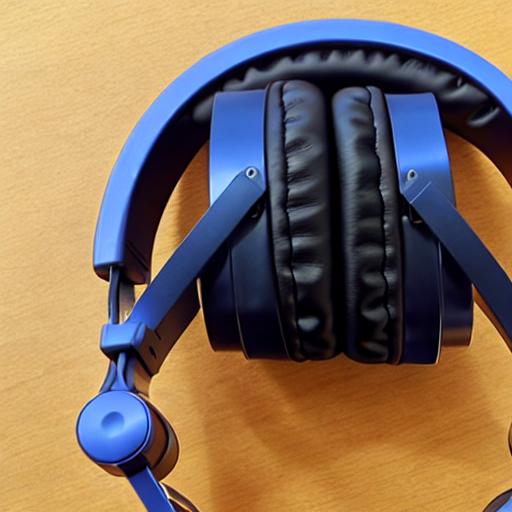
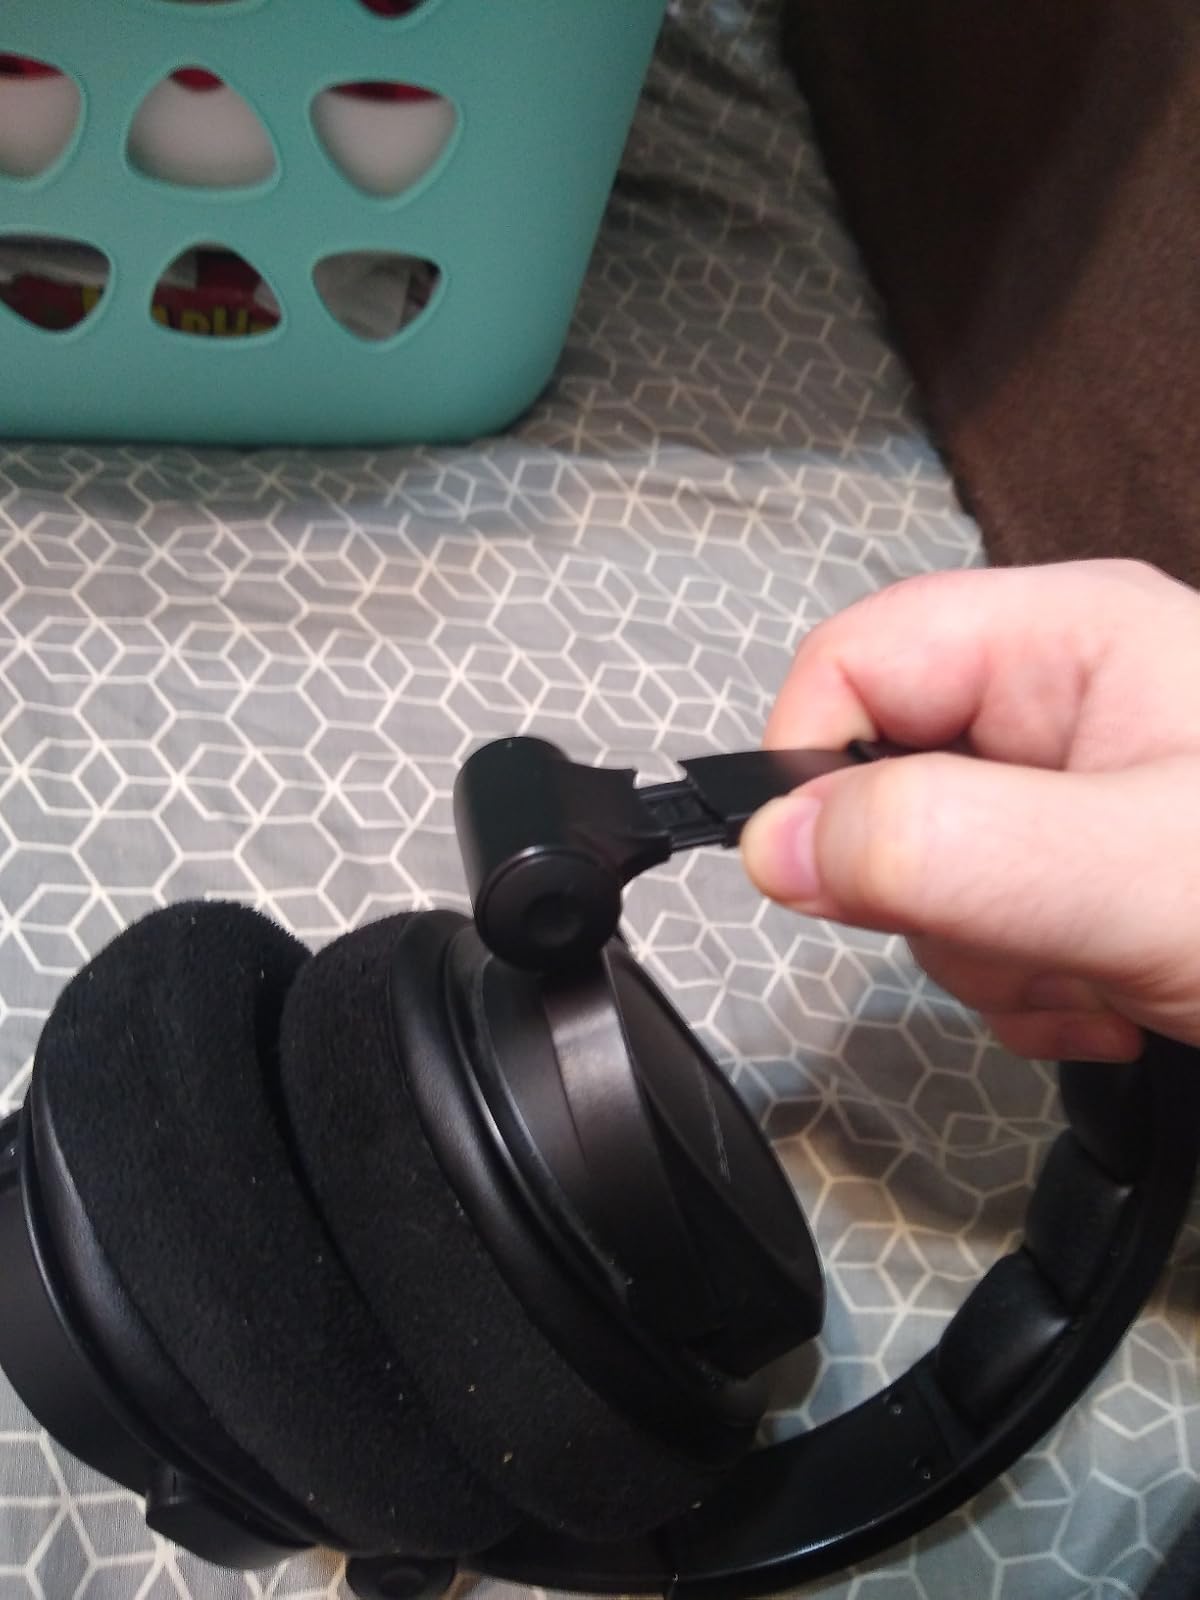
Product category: headphones
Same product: no